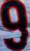
Number: 9